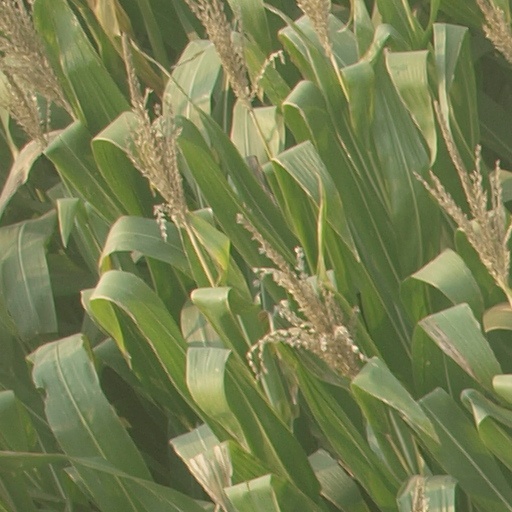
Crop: maize; corn